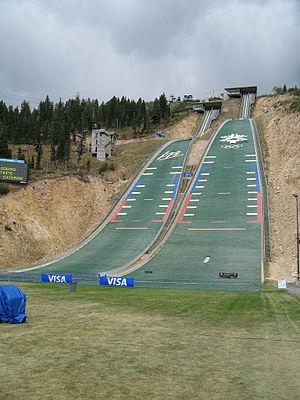
Les Jeux olympiques d'hiver de 2002, officiellement connus comme les XIXᵉˢ Jeux olympiques d'hiver, ont eu lieu à Salt Lake City aux États-Unis du 8 au 24 février 2002. Plusieurs fois candidate par le passé, Salt Lake City obtient les Jeux en s'imposant face à Östersund, Sion et Québec. Elle est la troisième ville américaine à accueillir les Jeux olympiques d'hiver après Lake Placid en 1932 et 1980 et Squaw Valley en 1960. L'organisation des Jeux est confiée au « Salt Lake Olympic Committee », présidé par Mitt Romney. L'ensemble des sites de compétition se situent dans l'Utah, répartis entre les villes de Salt Lake City, Provo, Ogden et les stations de sports d'hiver de la chaîne Wasatch.